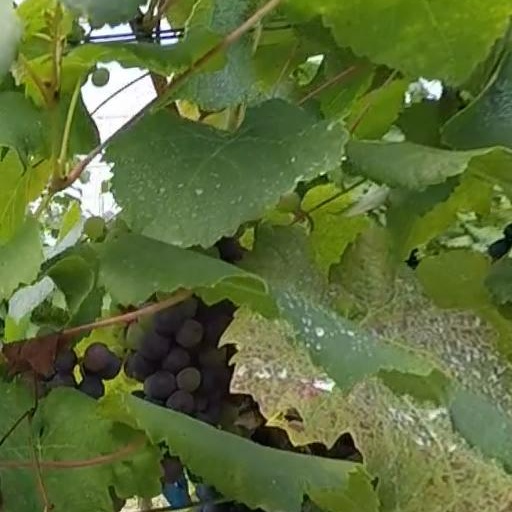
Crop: grape